Women in the Arab world

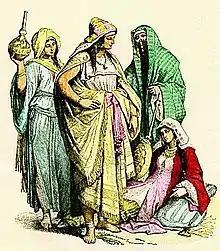
Costumes of Arab women, fourth to sixth century.

The status of women in pre-islamic Arabia had been a subject of much scholarly debate. Under the customary tribal law existing in Arabia at the advent of Islam, women as a general rule had virtually no legal status. They could be sold into marriage, lacked rights to property or inheritance, and faced unilateral divorce by their husbands. Practices such as female infanticide, unlimited polygyny and patrilineal marriage further reflected the vulnerable positions of women in Arabia.